Lance Barrett-Lennard

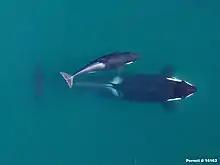
Drone-captured photo of two Southern Resident Killer Whales. (2015)

Barrett-Lennard has been a featured speaker at the annual B.C Marine Mammal Symposium in Vancouver, British Columbia. Barrett-Lennard has also shared his research with CBC News and CTV News. He has also voiced his scientific opinion on the controversial Harbor seal cull and the Trans Mountain Pipeline. Barrett-Lennard is arguably most well known for documenting the link between the decline of Chinook salmon in the Pacific Northwest and the endangered status of the southern resident killer whale through aerial images of starving individuals